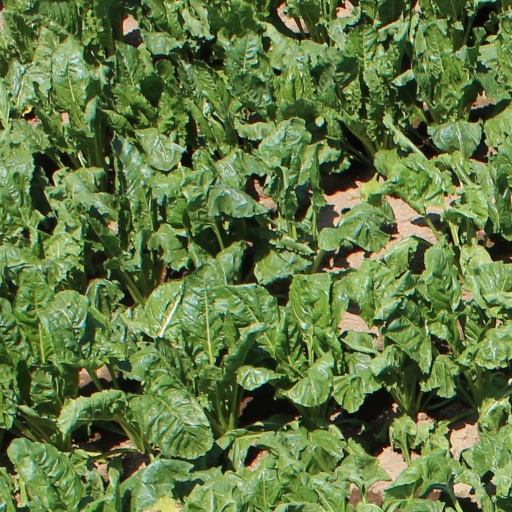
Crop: sugar beet